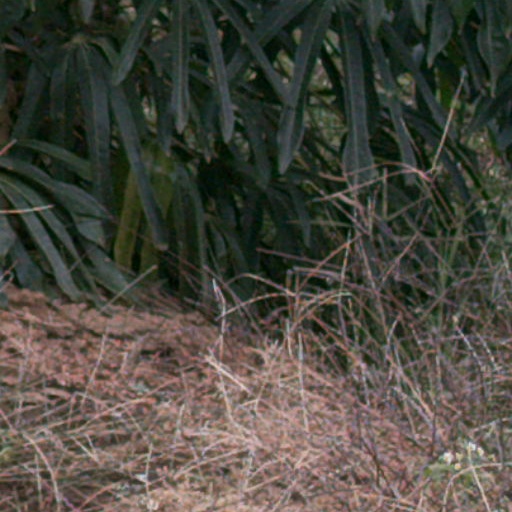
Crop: cassava